History of Pensacola, Florida

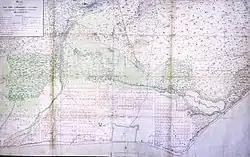
British plan for Pensacola, 1765

Following Great Britain's victory over both France and Spain in the Seven Years War (known in America as the French and Indian War), in 1763 the British took control of Pensacola under the terms of the Treaty of Paris (1763). During the period of British rule, the area began to prosper following establishment of the Panton, Leslie Company in 1785, which had a trading post attracting Creek people from southern Alabama and Georgia. The British designated Pensacola as the capital of British West Florida and developed the mainland area of fort San Carlos de Barrancas, building the "Royal Navy Redoubt". Surveyor and engineer Elias Durnford laid out the town in its current form, creating the Seville Square district. Working with Durnford was George Gauld, a British naval surveyor. He also painted several views of Pensacola during the British period.